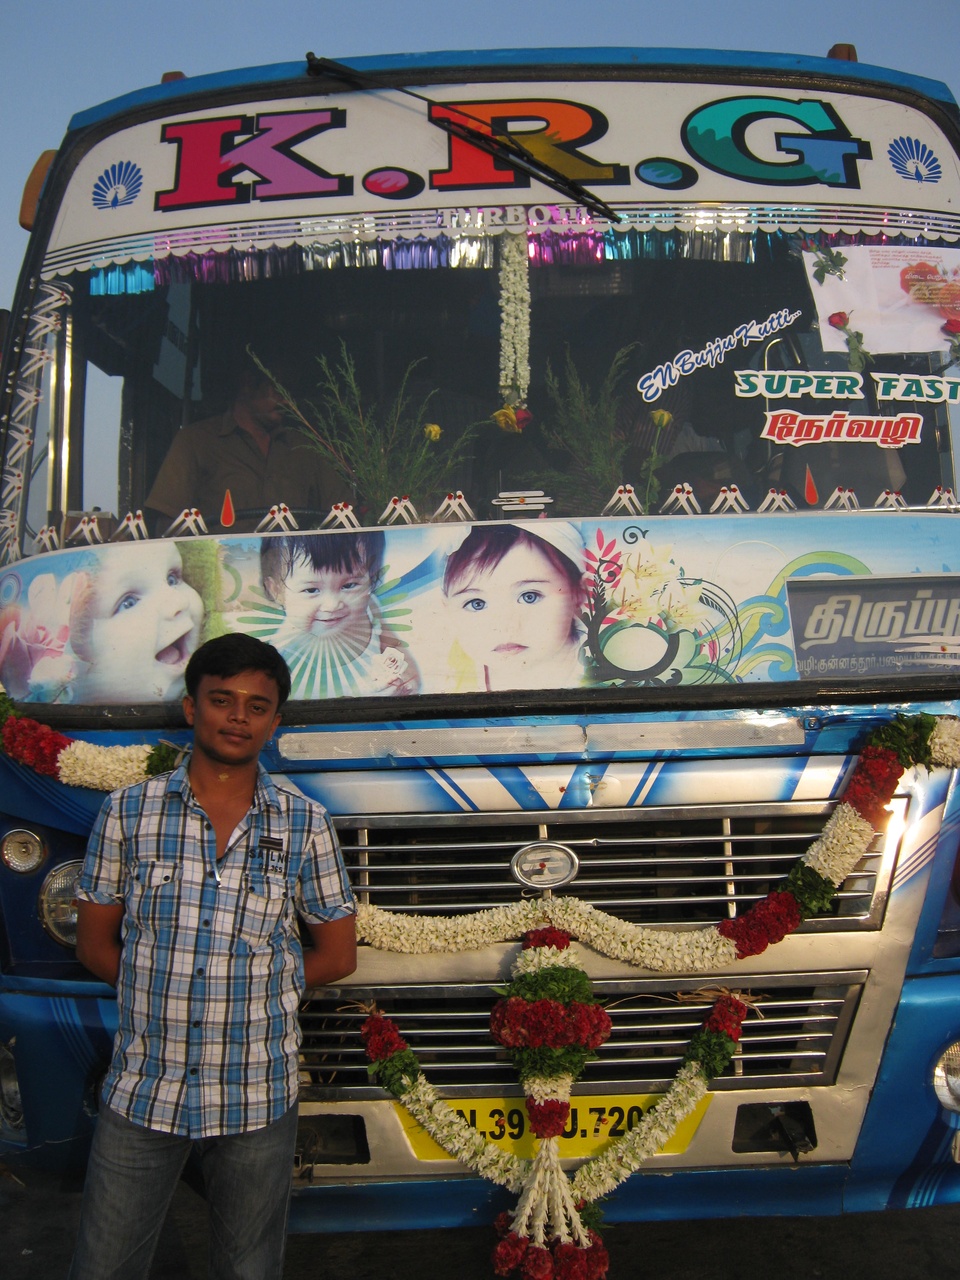
bus day